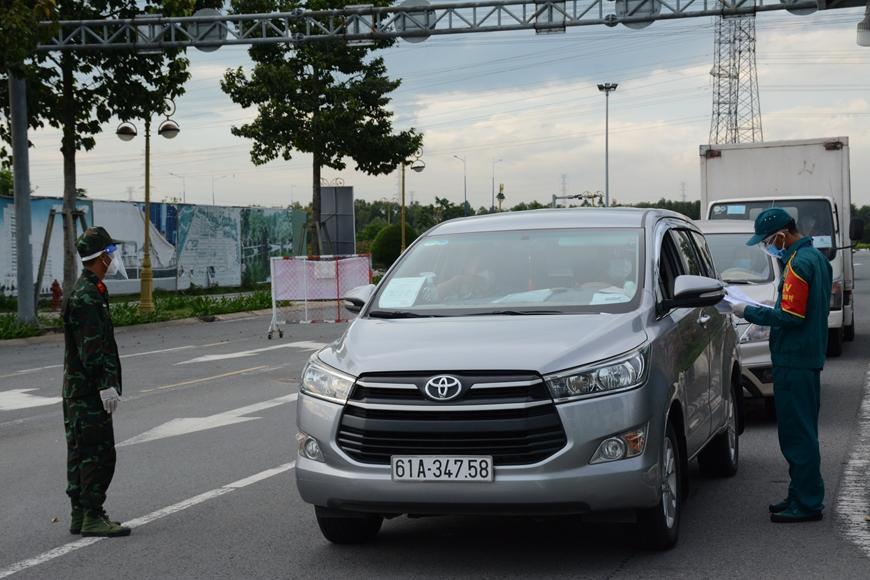
một người đang xem xét giấy tờ ở bên cạnh một chiếc xe ô tô